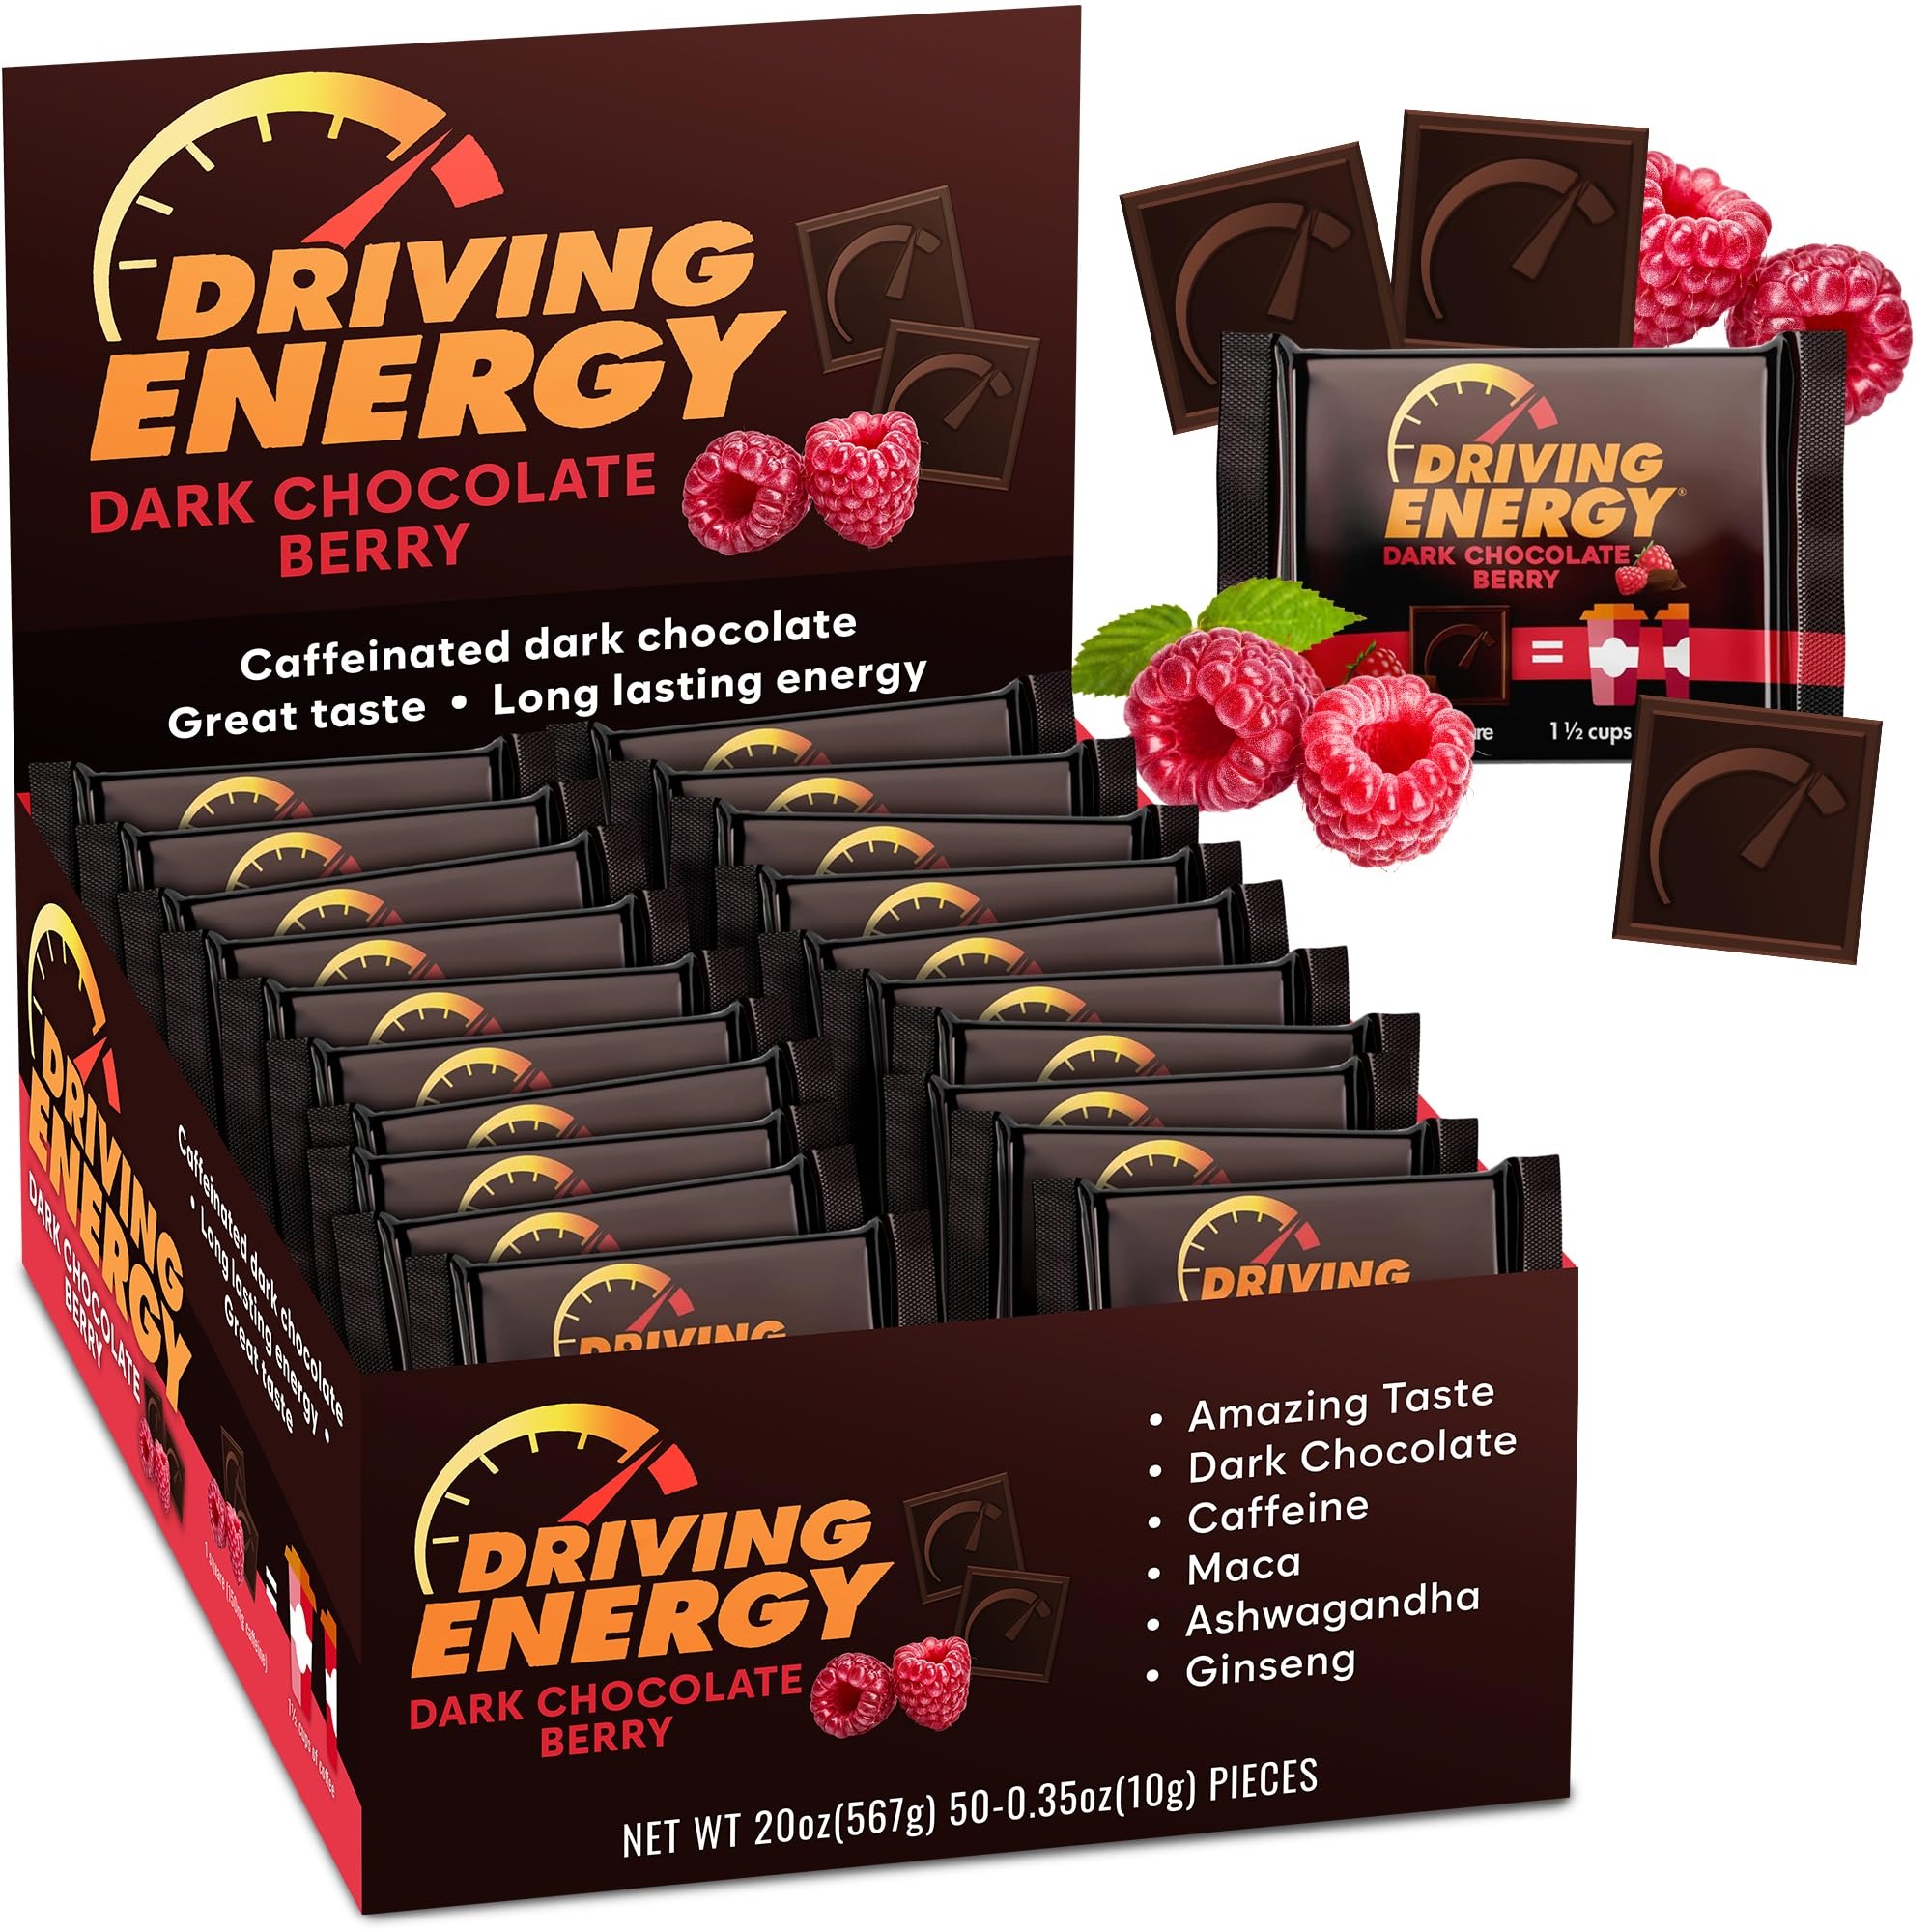
Item Name: Driving Energy - Caffeinated Energy Bite Size - Dark Chocolate Berry Energy Fuel with 150mg Caffeine - Long-Lasting Energy for Gym, Workout, Adults - Great Taste - Low Carb - Healthy Snack - 50 Count
Bullet Point 1: POWERFUL ENERGY IN EVERY BITE: Experience a smooth and energizing boost with our Caffeinated Energy Bite Size Dark Chocolate Berry. Each bite combines 150mg of caffeine with the richness of semisweet chocolate, enhanced by adaptogens like Ashwagandha, Maca, and Eleuthero Ginseng. Perfect for powering through workouts, busy mornings, or long days.
Bullet Point 2: CONVENIENT AND PORTABLE ENERGY SNACK: This product includes 50 bite-sized energy chocolates, each precisely portioned for quick and easy consumption. Individually wrapped for freshness and portability, they are ideal for on-the-go energy, whether you're at the gym, at work, or traveling.
Bullet Point 3: PREMIUM INGREDIENTS FOR EFFECTIVE ENERGY: Made with semisweet chocolate, sunflower lecithin, and natural flavors, these energy bites deliver a smooth taste without compromising quality. With 150mg caffeine, 50mg Ashwagandha, 50mg Eleuthero Ginseng, and 50mg Maca per piece, it's a balanced blend for focused energy.
Bullet Point 4: EASY TO ENJOY ANYTIME, ANYWHERE: Simply unwrap and enjoy one bite-sized chocolate whenever you need an energy boost. Perfect as a pre-workout snack, mid-day pick-me-up, or travel companion. Pair with your favorite beverage for an added treat during breaks or before workouts.
Bullet Point 5: BUILT ON A COMMITMENT TO QUALITY: Our brand is dedicated to crafting innovative energy solutions using premium ingredients and effective formulas. With every bite, you're choosing a product that combines science, taste, and convenience to fuel your day with confidence.
Product Description: Discover the perfect energy companion with our Driving Energy Caffeinated Bite Sized Size Dark Chocolate Berry. Each bite delivers a powerful blend of 150mg caffeine, equivalent to 1.5 cups of coffee, paired with the rich taste of semisweet chocolate. Infused with adaptogenic ingredients like 50mg Ashwagandha, 50mg Maca, and 50mg Eleuthero Ginseng, these chocolates provide a smooth and sustained energy boost without compromising on flavor. The box contains 50 individually wrapped pieces, designed for convenience and freshness, making them ideal for busy mornings, pre-workout fuel, or midday pick-me-ups. Made with sunflower lecithin, vanillin, natural vanilla, sunflower oil, and natural flavors, every bite offers quality you can taste. Simply unwrap and enjoy whenever you need a boost—at the gym, at your desk, or on the go. Our brand is dedicated to creating innovative energy solutions that combine premium ingredients, delicious taste, and reliable performance, helping you power through your day with confidence.
Value: 1.0
Unit: Count

Price: 41.99